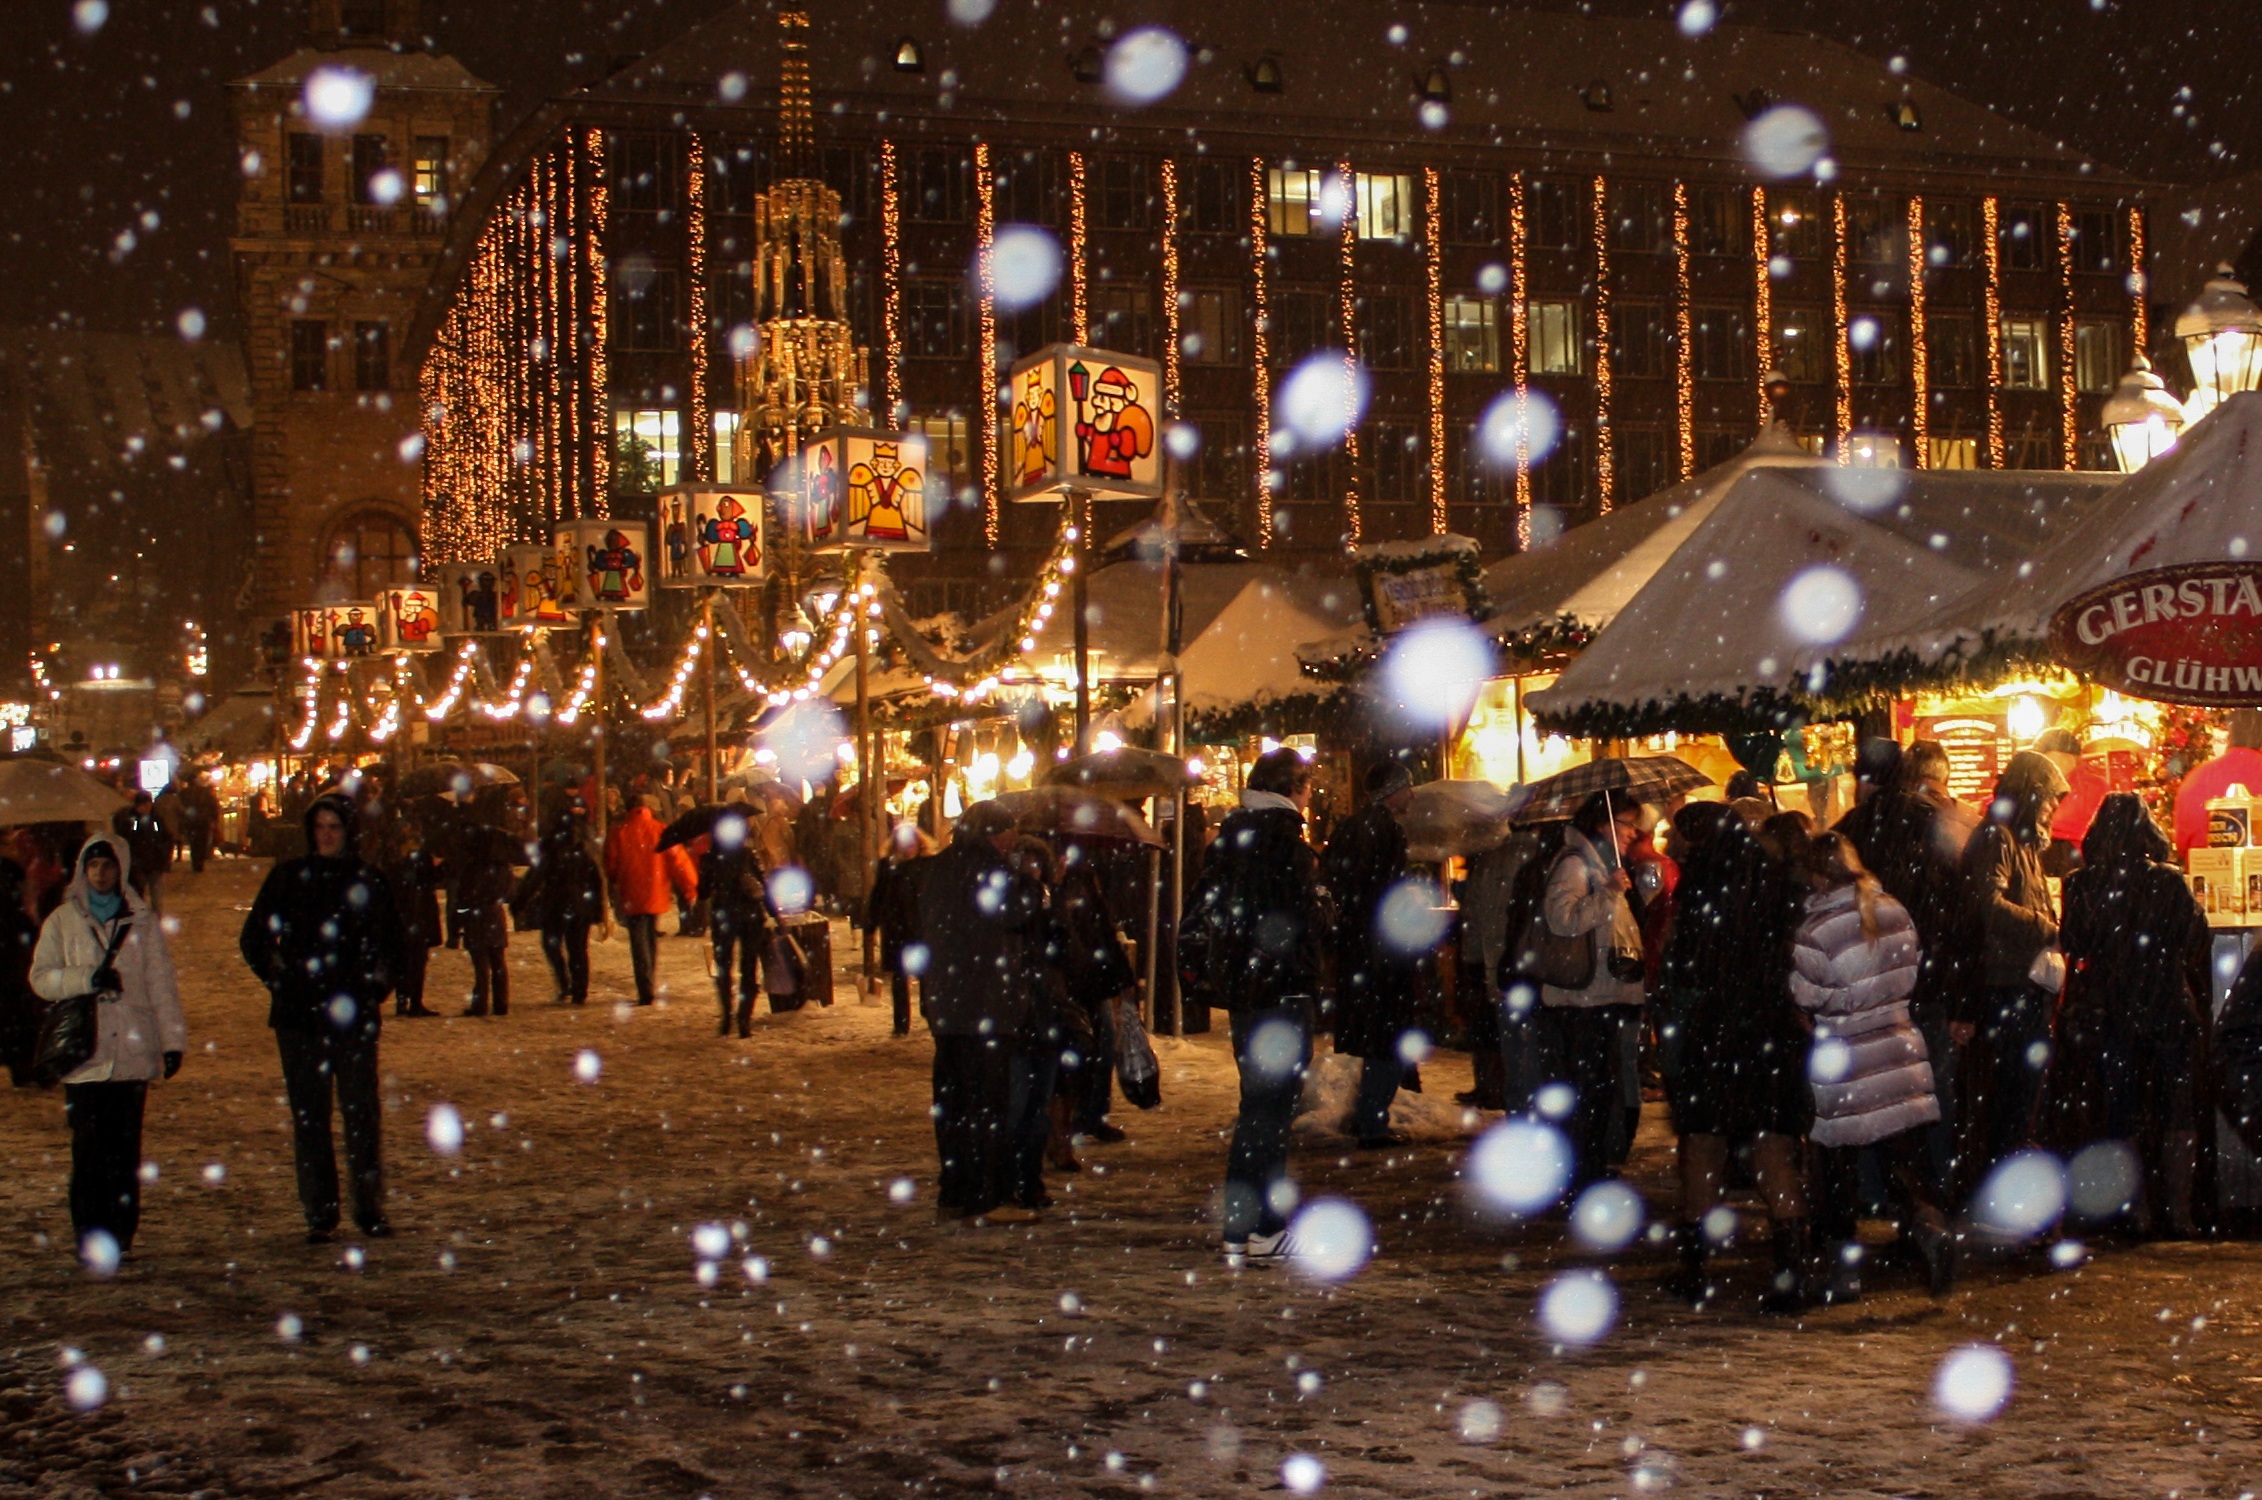
snow, winter, night, crowd, holiday, christmas, new year, christmas decoration, riot, event, christmas market, nuremberg, snowflakes, christmas lights, christmas buden